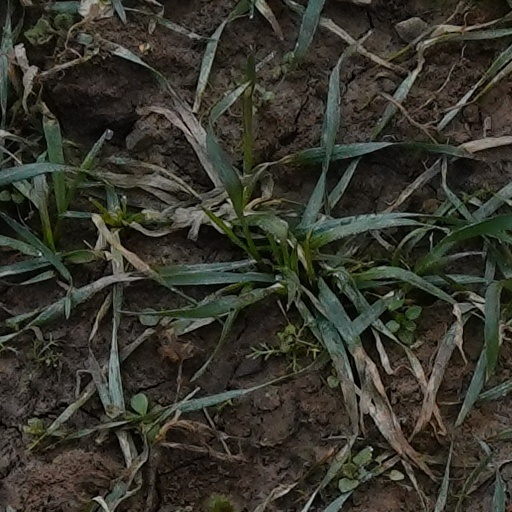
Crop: wheat